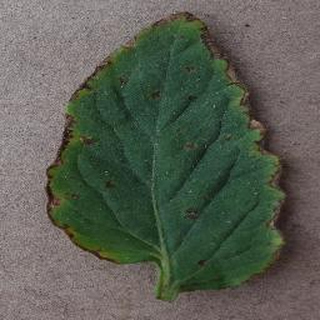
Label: tomato_bacterial_spot